Merrill's Marauders

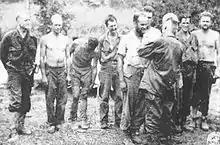
General Stilwell awarding medals at Myitkyina.

While in Burma, the Marauders were usually outnumbered by Japanese troops from the 18th Division, but always inflicted many more casualties than they suffered. Led by Kachin scouts, and using mobility and surprise, the Marauders harassed supply and communication lines, shot up patrols, and assaulted Japanese rear areas, in one case cutting off the Japanese rearguard at Maingkwan. Near Walawbum, a town believed by General Stilwell's NCAC staff to be lightly held, the 3rd Battalion killed some 400–500 enemy soldiers.